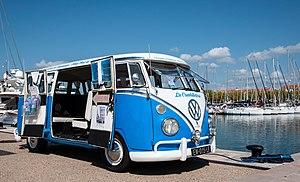
Un Combi transformé en billetterie.
Le Combi Volkswagen ou Volkswagen Type 2 ou Transporter ou encore VW bus est la deuxième ligne de véhicule motorisés présentée par le constructeur automobile allemand Volkswagen, en 1950.
Volkswagen est une marque automobile allemande créée à l'initiative du Front allemand du travail conçu par Adolf Hitler. La marque Volkswagen appartient au groupe Volkswagen AG qui est en 2018 le premier constructeur mondial de véhicules devant Toyota avec 10,8 millions d'unités vendues.